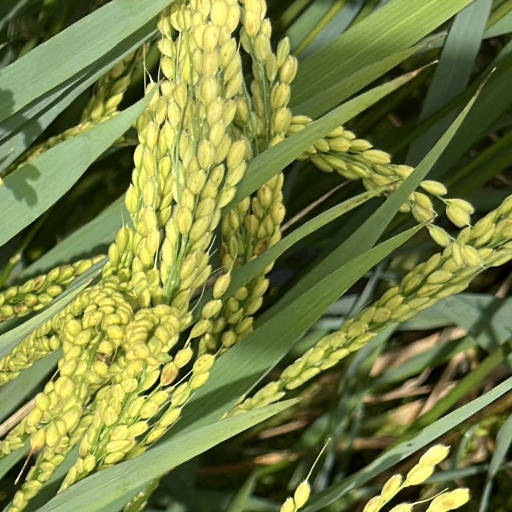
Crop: rice